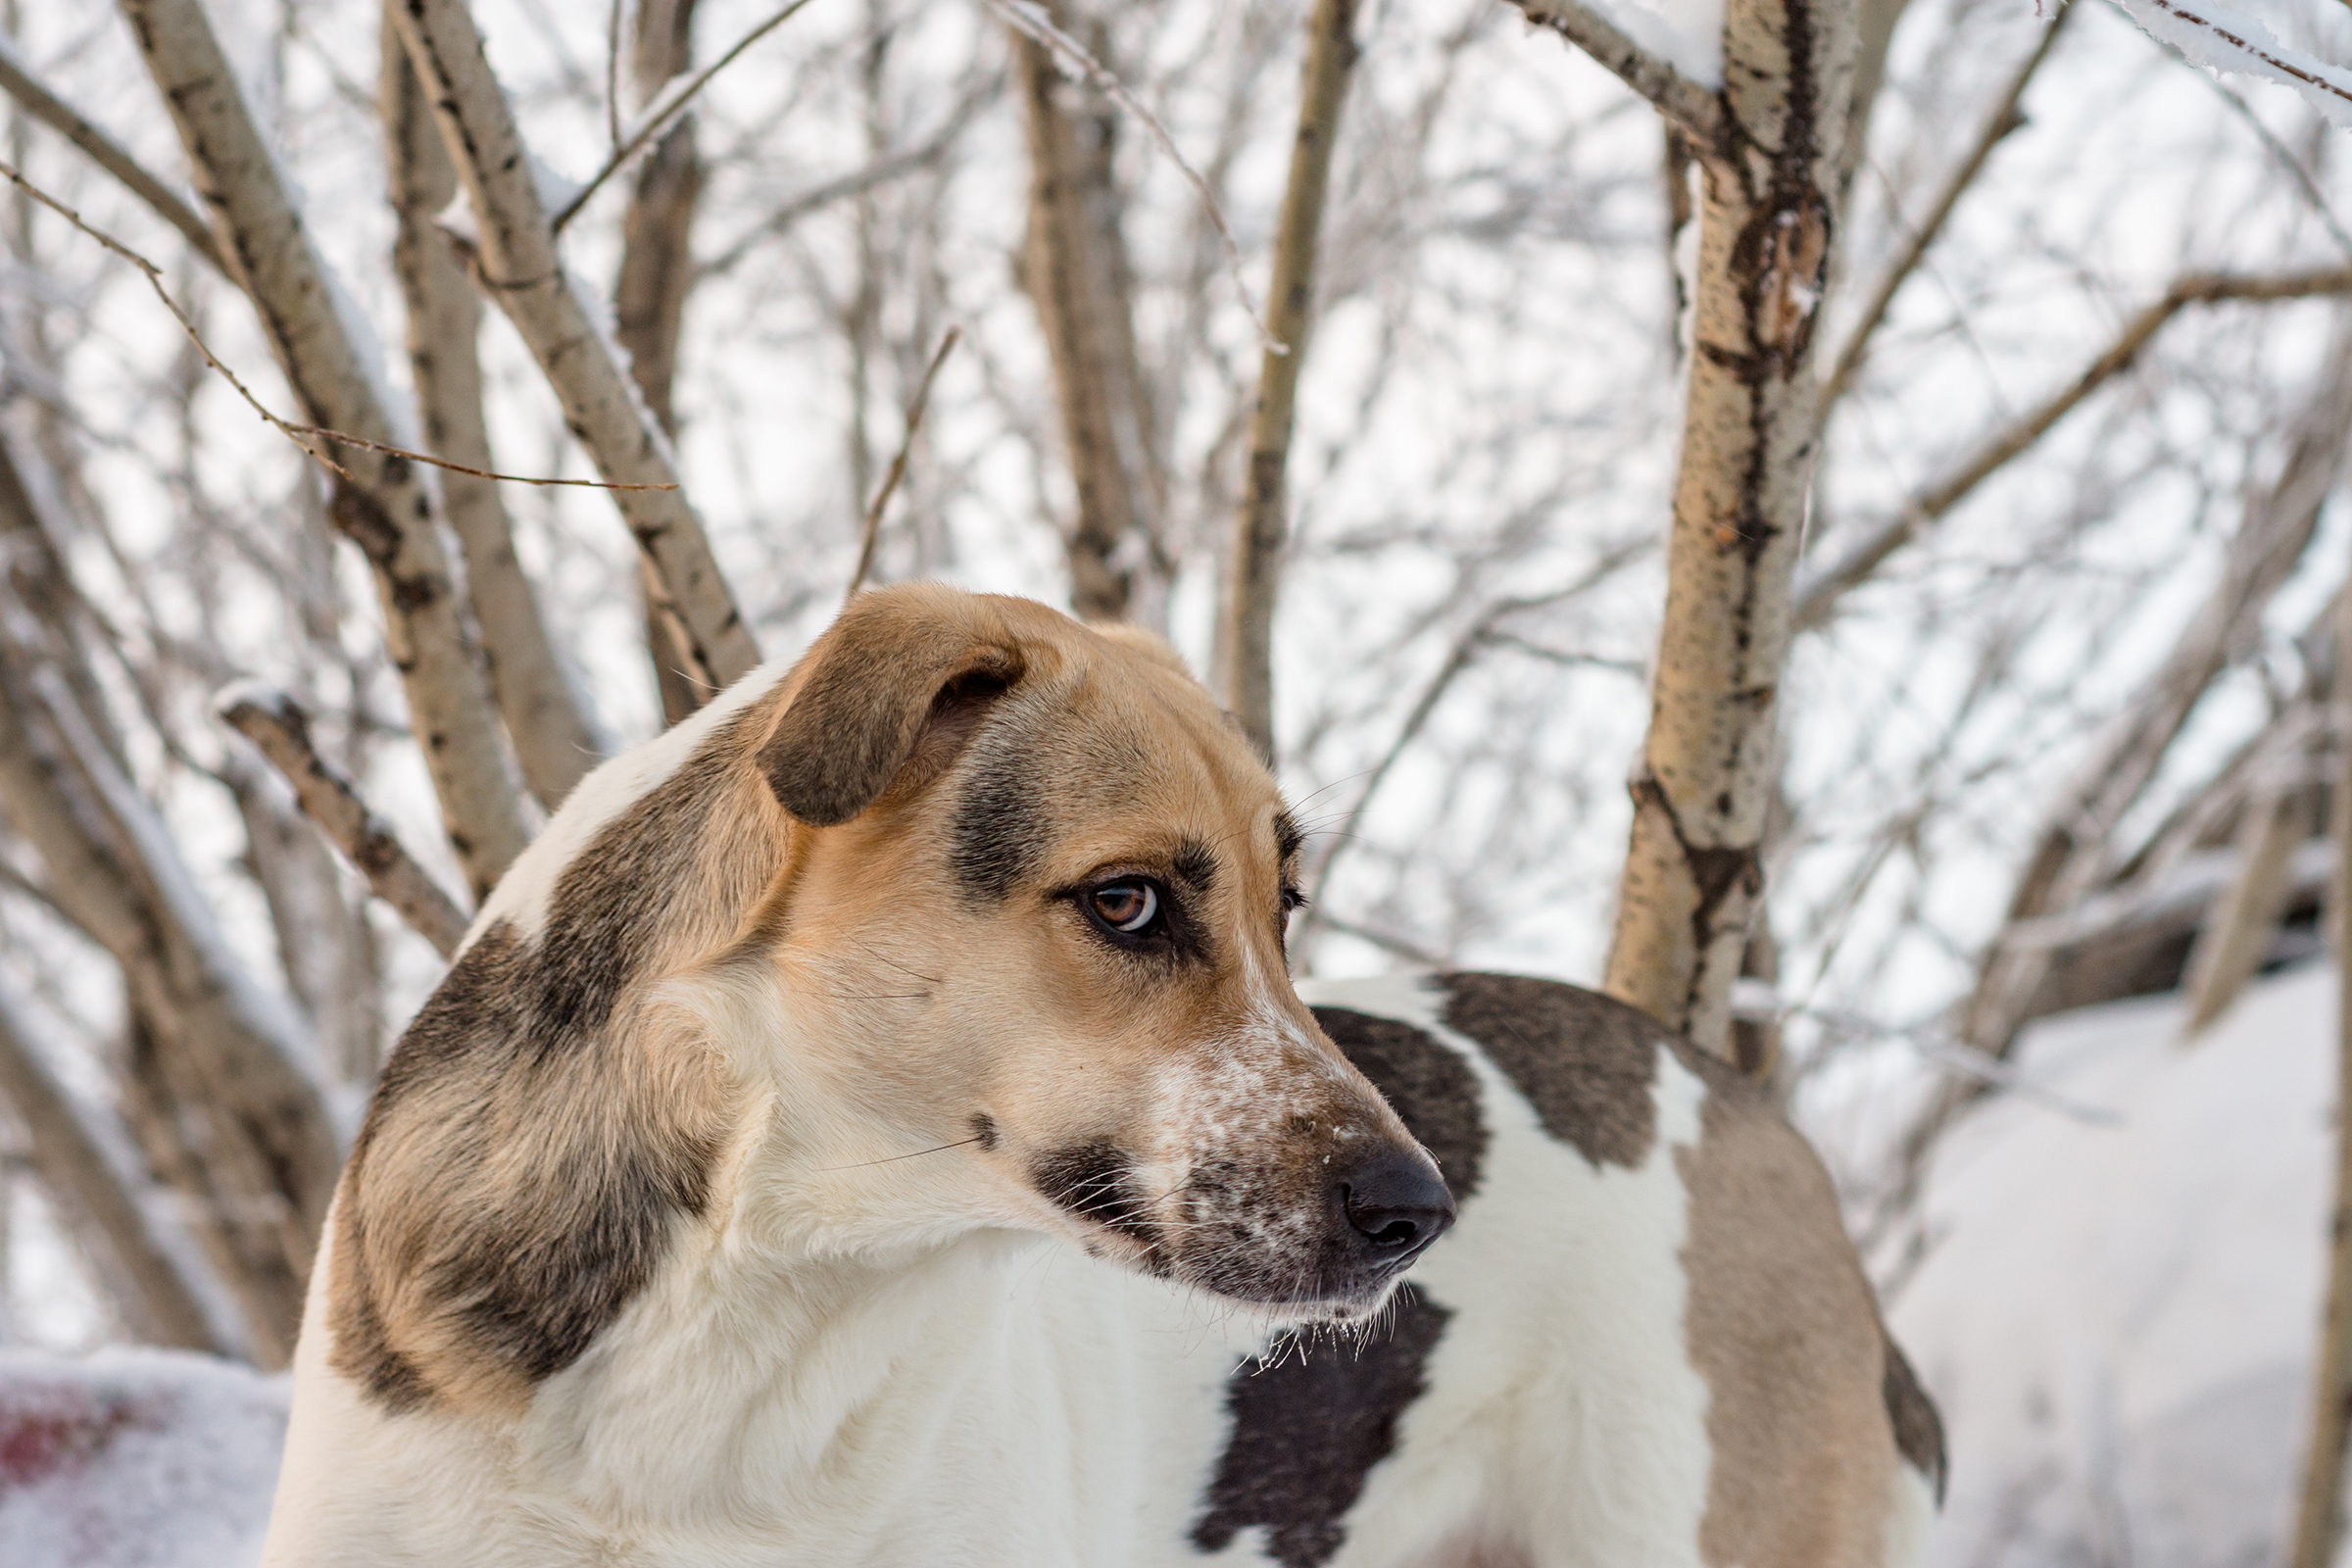
dog, winter, day, snow, milk, tricolor, tenderness, shelter, white, look, mammal, vertebrate, canidae, dog breed, carnivore, estonian hound, snout, companion dog, harrier, american foxhound, rare breed dog, hound, rafeiro do alentejo, hunting dog